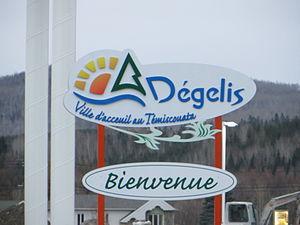
Bienvenue à Dégelis
Dégelis est une ville canadienne située dans l'Est du Québec dans la municipalité régionale de comté du Témiscouata au Bas-Saint-Laurent en bordure du lac Témiscouata et de la rivière Madawaska. Elle est traversée par la route 185 qui la relie à Rivière-du-Loup à 85 km au nord et à Edmundston au Nouveau-Brunswick à 34 km au sud. La municipalité est membre de la Fédération des Villages-relais du Québec.